Westland Wessex

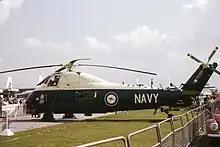
An Australian Wessex in 1962

In 1962, an international crisis arose as Indonesia threatened confrontation over the issue of Brunei, which was not in the newly formed Federation of Malaya. By February 1964, a large number of RAF and RN helicopters, including Westland Wessex, were operating from bases in Sarawak and Sabah to assist Army and Marine detachments fighting guerilla forces infiltrated by Indonesia over its 1,000-mile frontier with Malaysia. Much of the anti-submarine equipment having been removed to lighten the aircraft, during the campaign in Borneo the Wessex was typically operated as a transport helicopter, capable of ferrying up to 16 troops or a 4,000-pound payload of supplies directly to the front lines. Alongside the Westland Scout, the Wessex emerged as one of the main workhorses of the campaign; roughly half were operated directly from land bases and would regularly rotate with those stationed on RN vessels stationed off shore. From these operations the Commando Helicopter Force gets its nickname of the "Junglies".